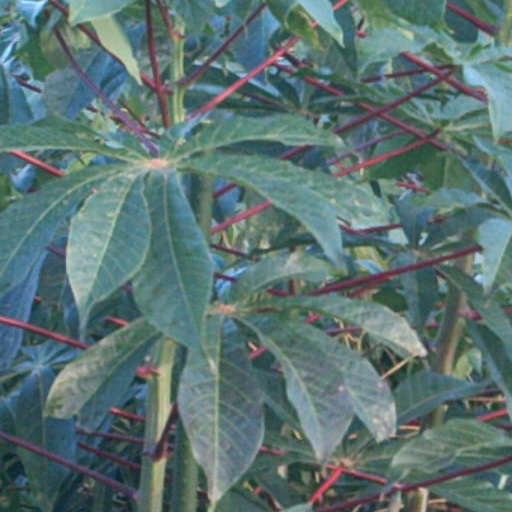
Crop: cassava